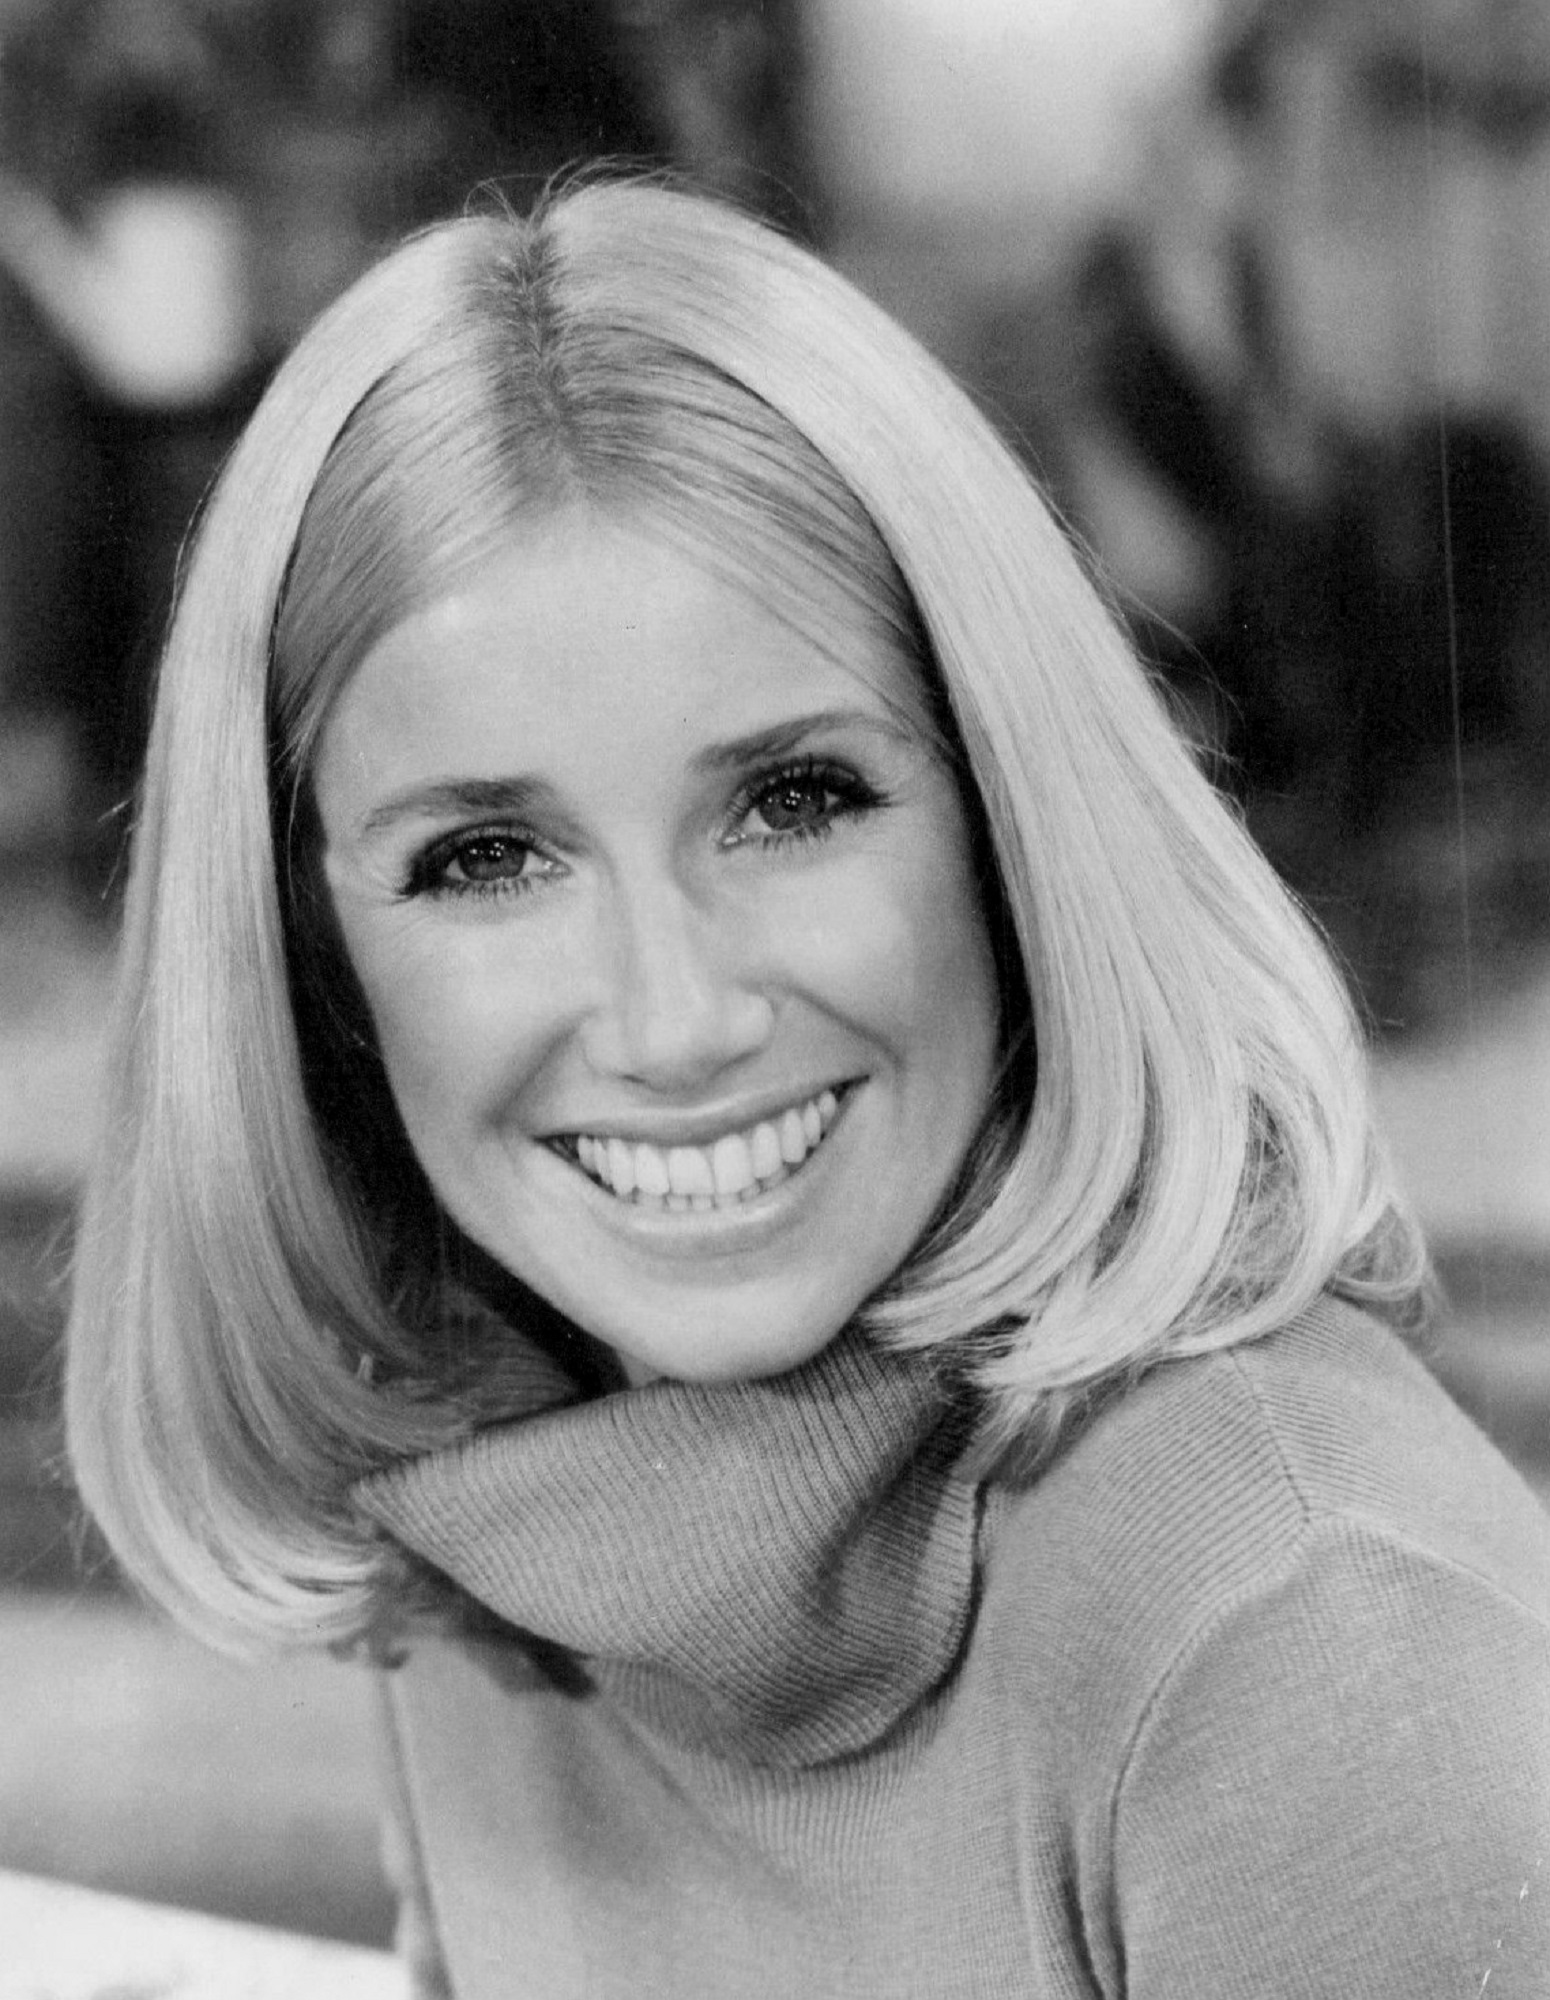
person, black and white, girl, woman, hair, white, photography, retro, film, hollywood, singer, portrait, model, television, tv, monochrome, lady, facial expression, hairstyle, smile, long hair, close up, face, eye, head, skin, beauty, series, cinema, blond, author, emotion, movies, actress, entrepreneur, photo shoot, brown hair, monochrome photography, portrait photography, motion pictures, suzanne somers, three's company, chrissy